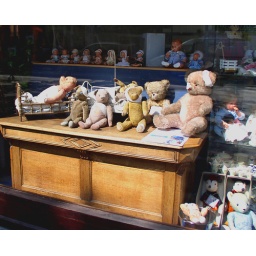
Shop window, Teddy bear repair shop, Another gorgeous window display in Paris.